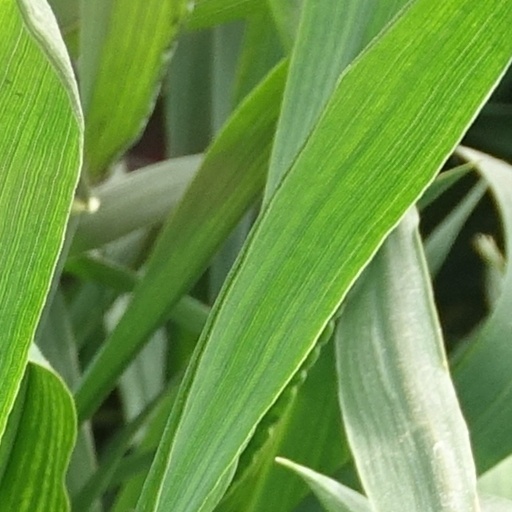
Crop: wheat